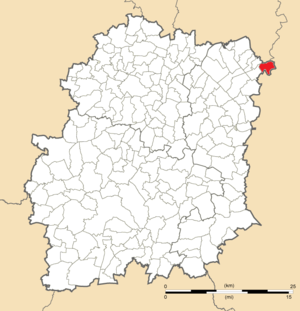
Carte de position de Varennes-Jarcy en Essonne (91)
Varennes-Jarcy est une commune française située à vingt-six kilomètres au sud-est de Paris dans le département de l'Essonne, en région Île-de-France.